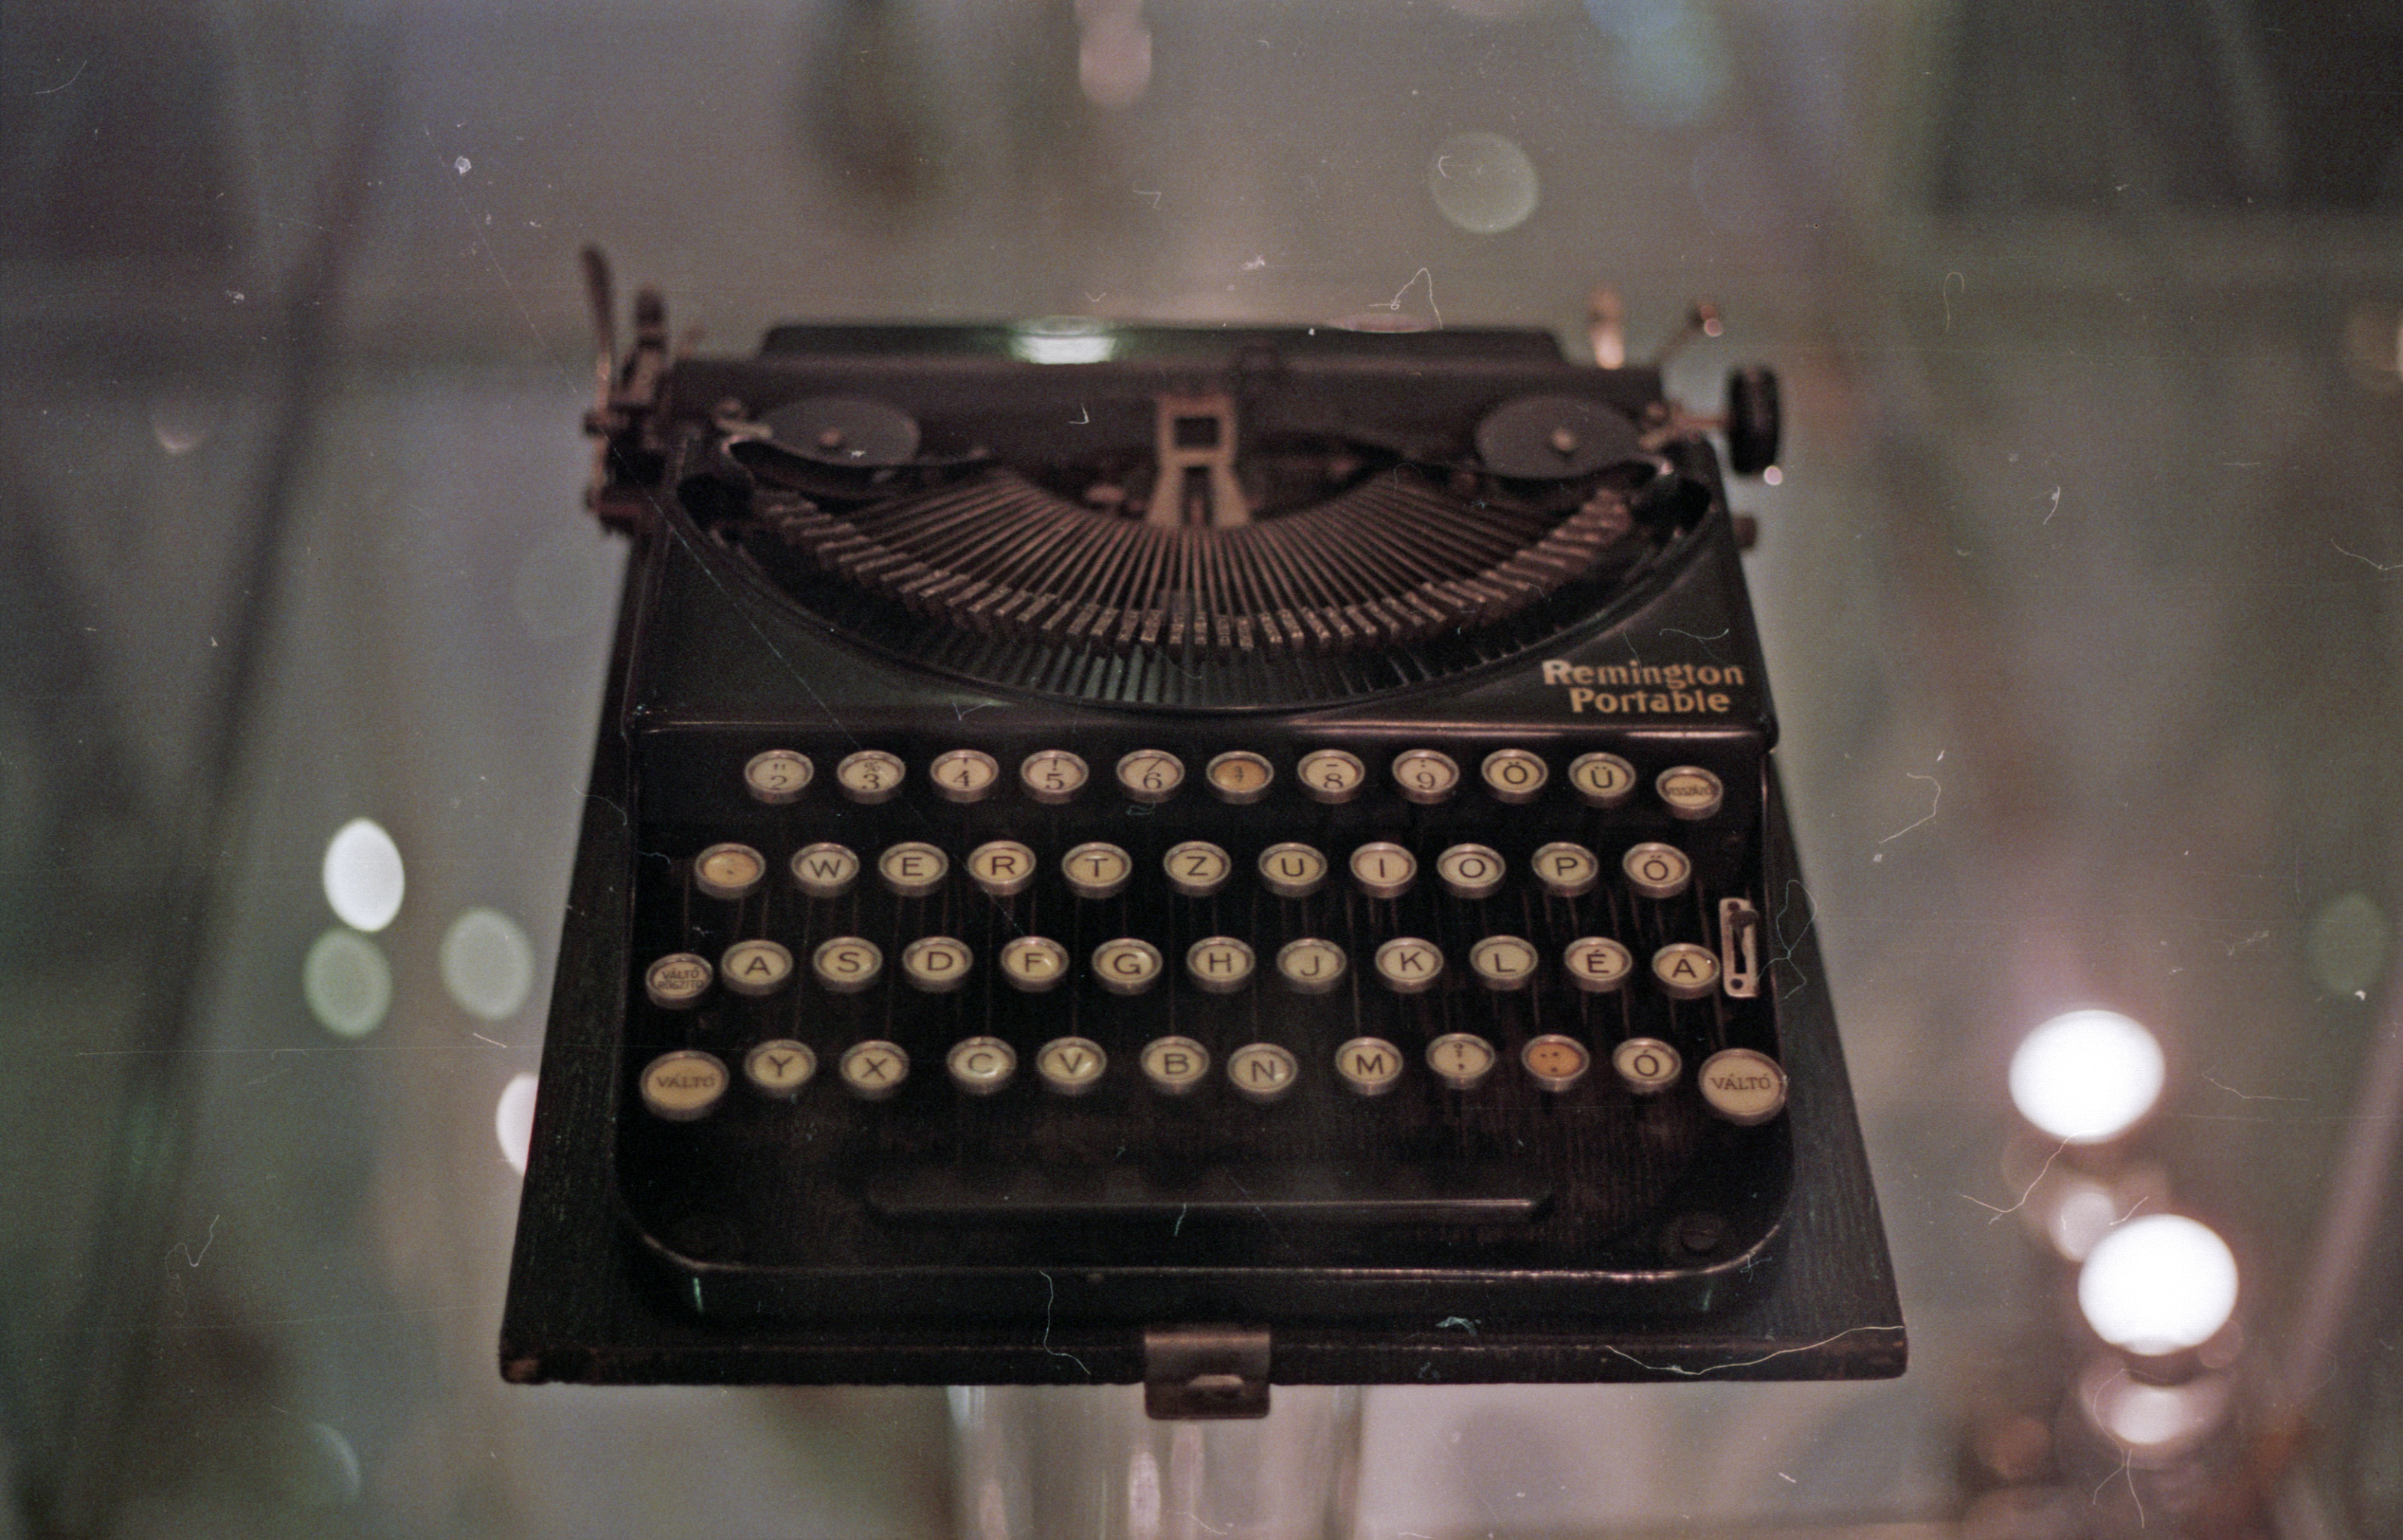
typewriter, black, office equipment